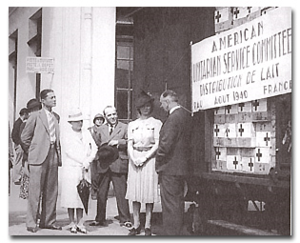
Distribution de lait à Pau en août 1940, organisée par Martha Sharp, ici la seconde en partant de la droite.
Martha Dickie Sharp, née le 24 avril 1905, morte le 6 décembre 1999, est une Américaine reconnue Juste parmi les nations pour son action en faveur des Juifs pendant la Seconde Guerre mondiale.